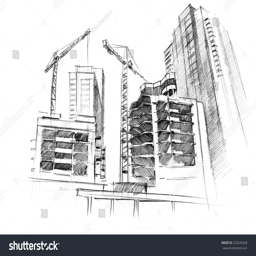
hand - drawn artwork : building work of skyscrapers in a big modern city